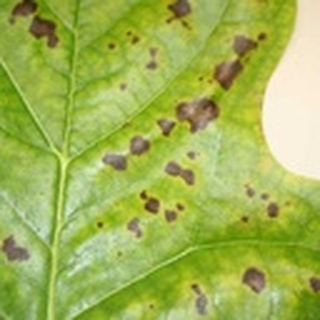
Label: cotton_target_spot